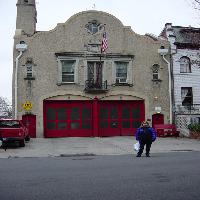
Weather: cloudy or overcast